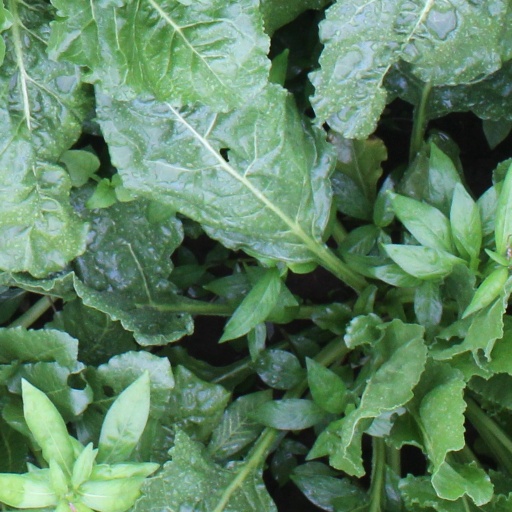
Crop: sugar beet